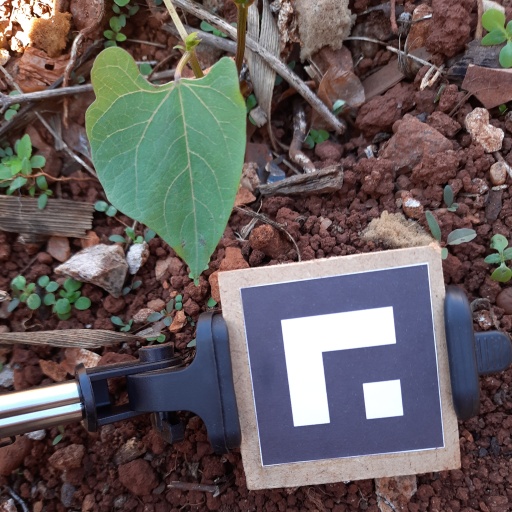
Observations: wavy surface, no eating holes, under shade